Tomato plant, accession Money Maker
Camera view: horizontal (90 deg, fisheye); turntable rotation: 30 degrees
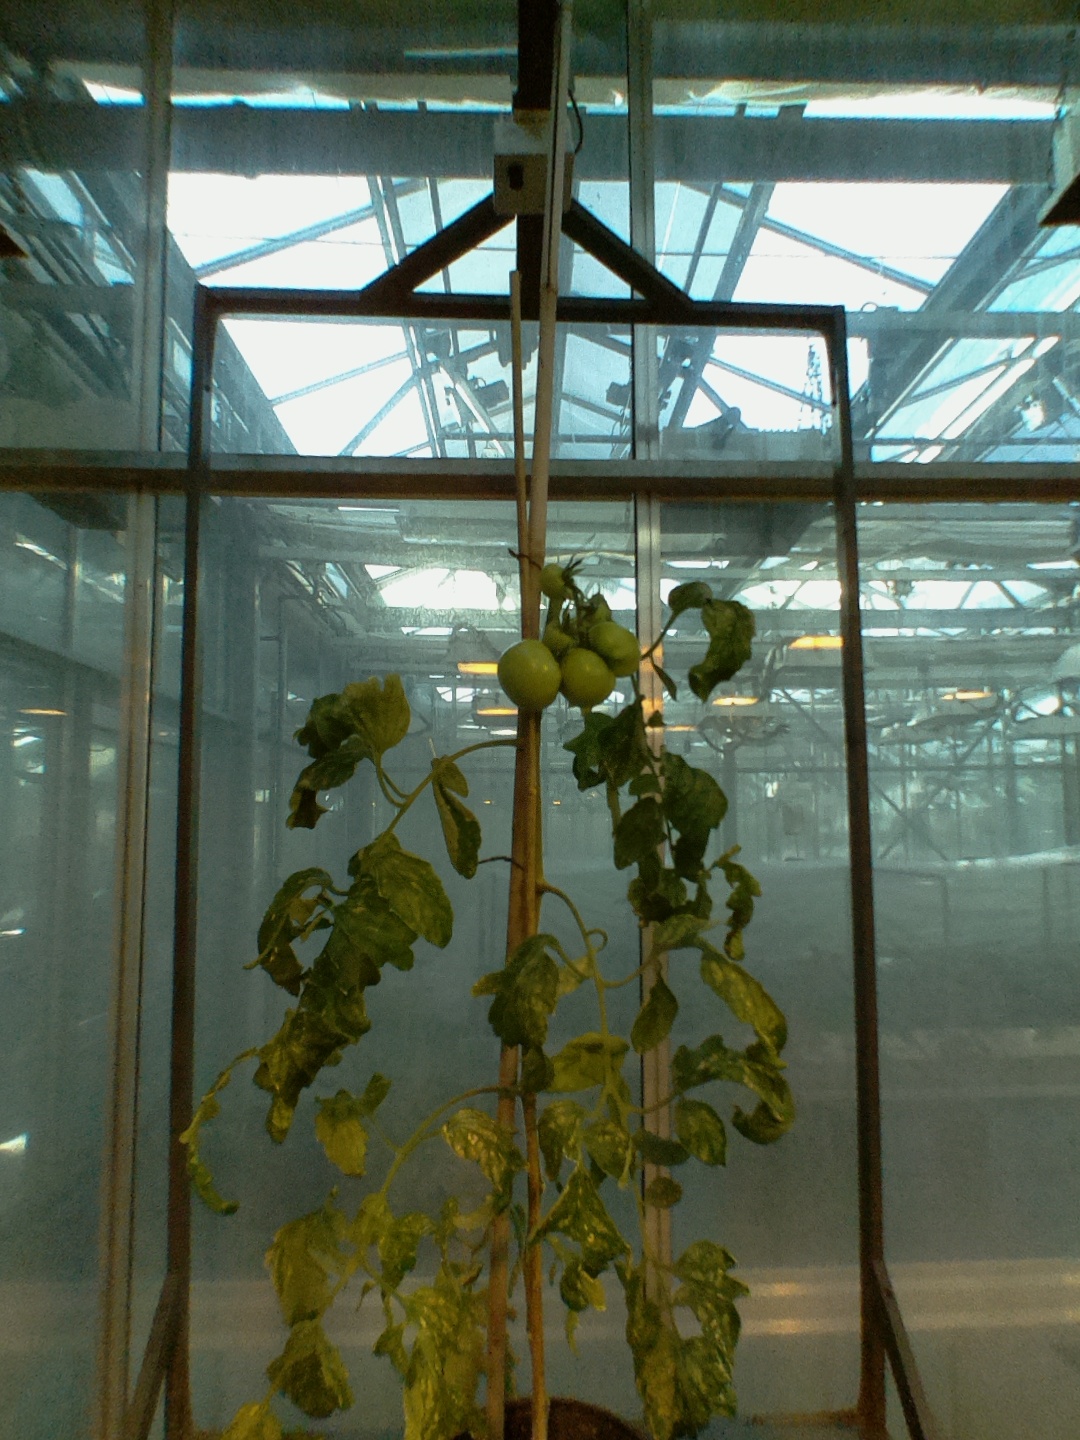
BBCH growth stage 78: 80% -90% of final fruit size